BBC Hereford & Worcester

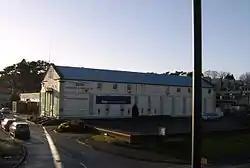
BBC Hereford and Worcester's studio building

The concept for siting a local BBC Radio station within the, soon to be combined county of Hereford and Worcester, emerged as early as 1973 as part of the BBC's evidence to the Crawford Committee on Broadcasting Coverage and reinforced in the BBC's response to the Annan Report of 1977. However due to concerns about competition, and in particular a smaller than expected rise in the BBC's license fee following the report, further local radio station ambitions were halted.